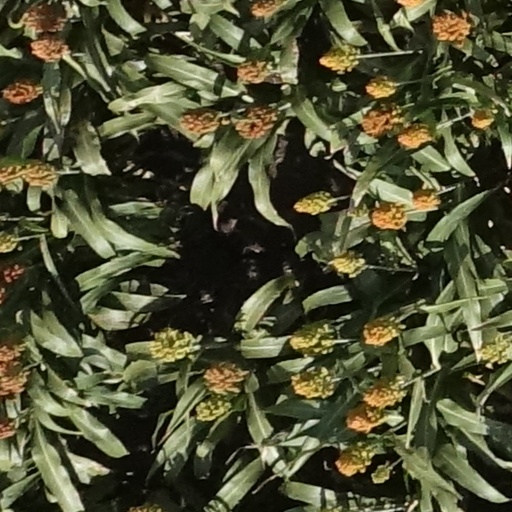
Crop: sorghum